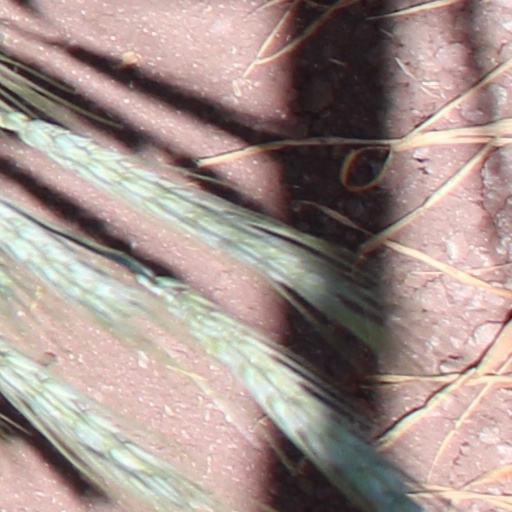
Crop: wheat